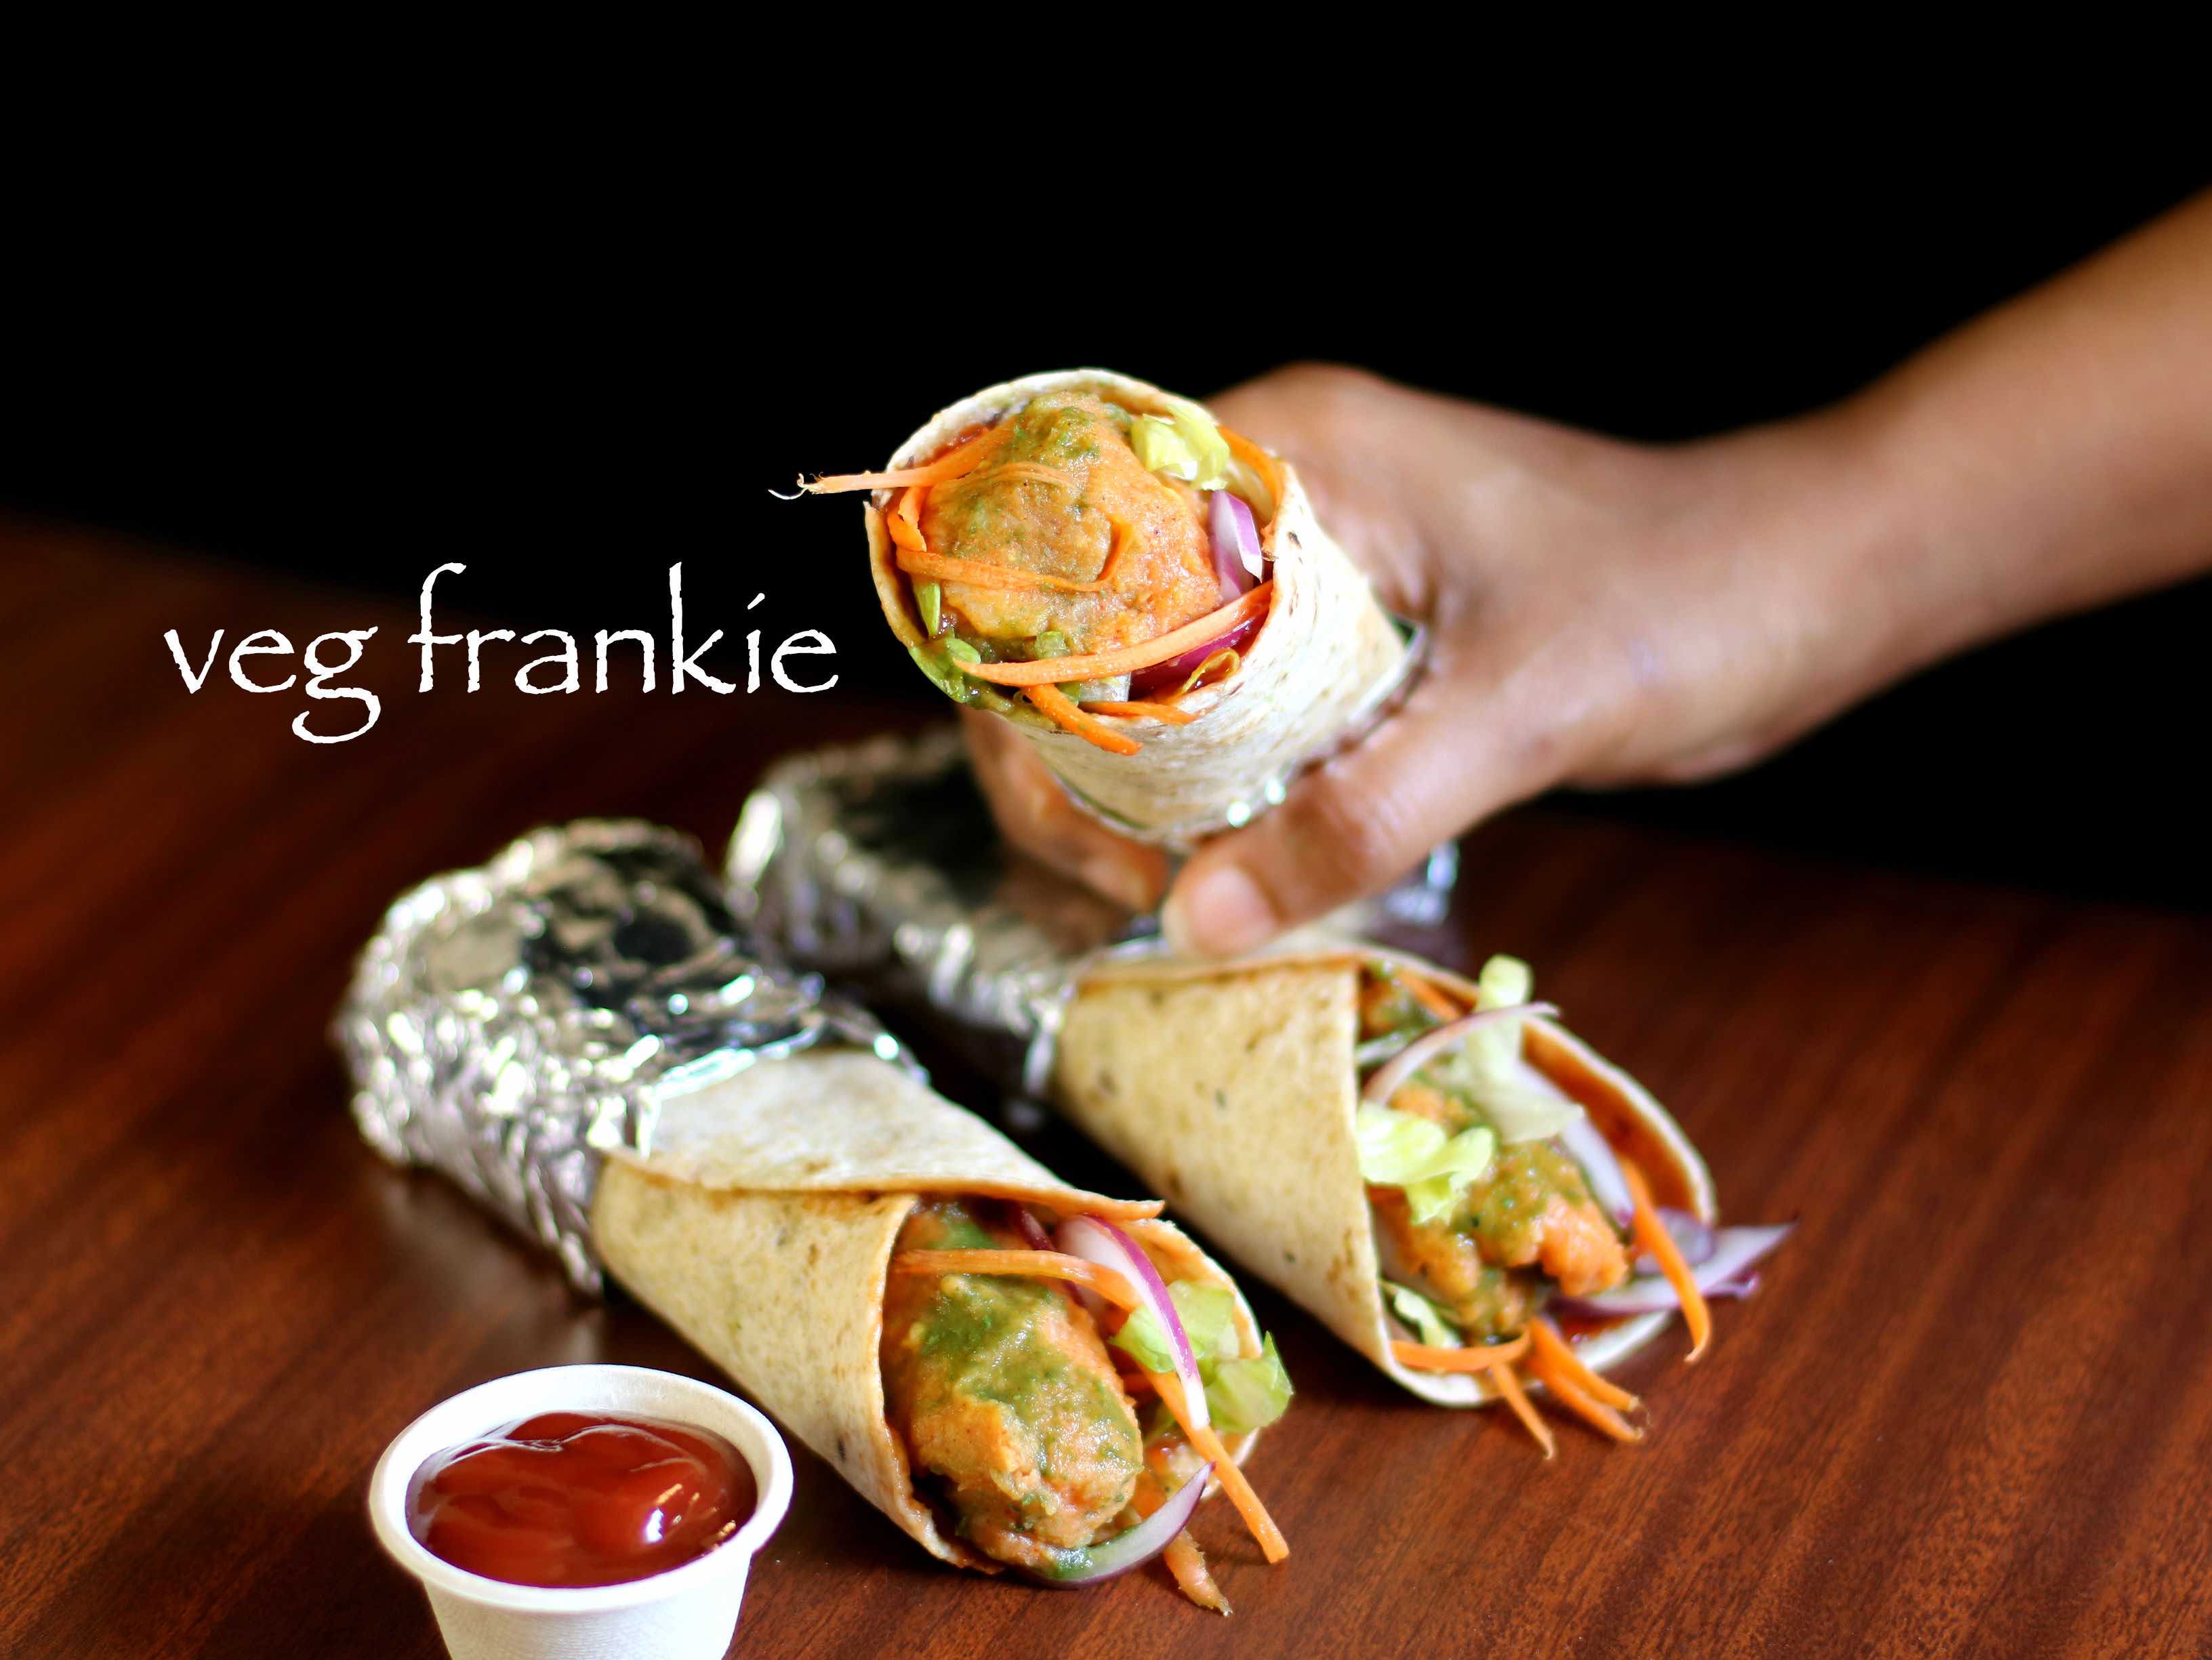
Dish: kaathi_rolls